UEFA Club Football Awards

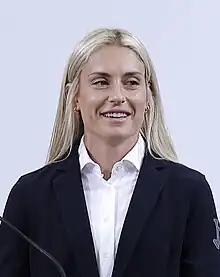
Alexia Putellas was the top scorer in the 2021–22 Champions League.

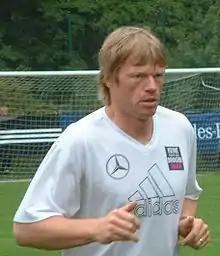
Oliver Kahn, who won this award four times consecutively while with Bayern Munich.

From 1998 to 2009 the Best European Goalkeeper was awarded to the same goalkeepers that won this award.